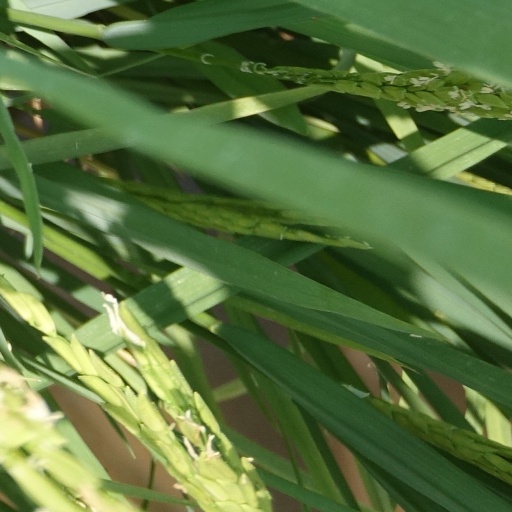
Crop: rice